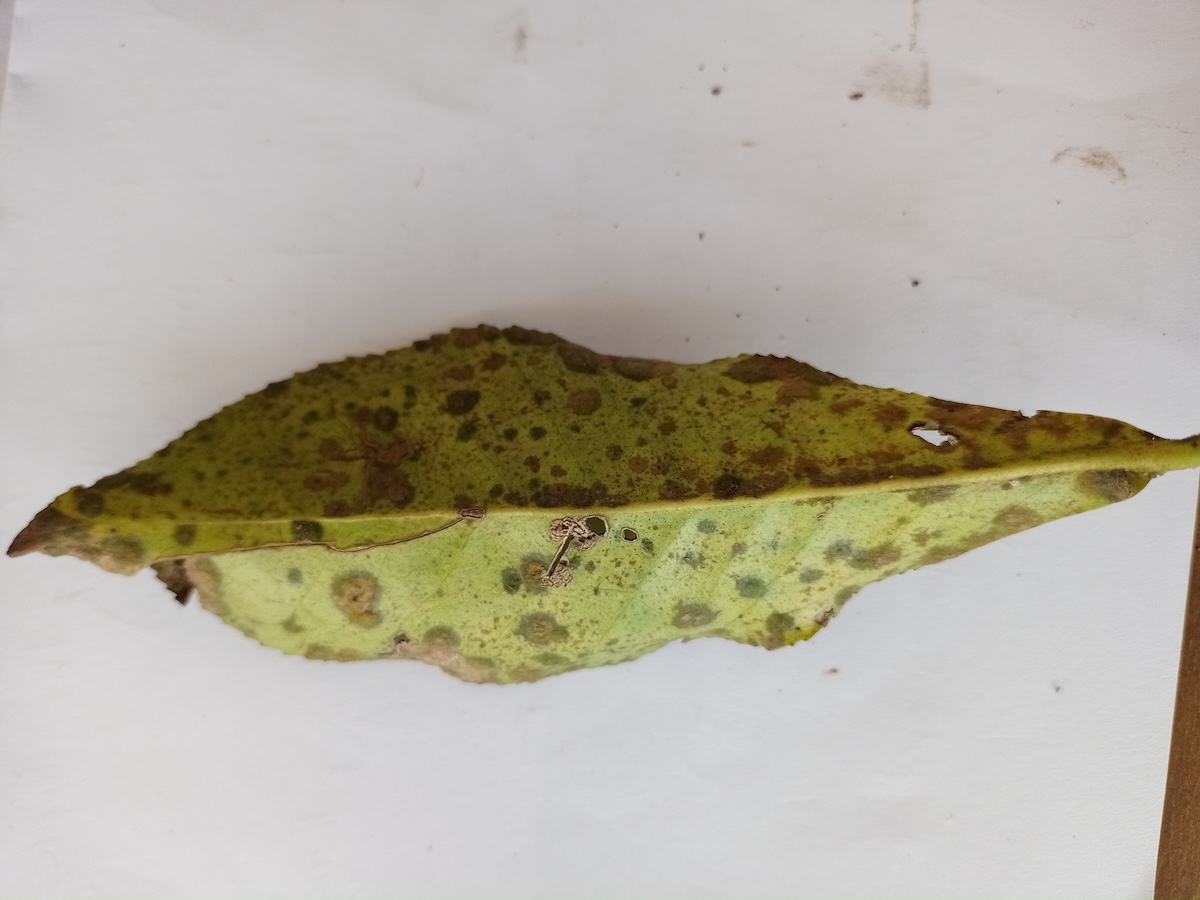
Label: Tea algal leaf spot